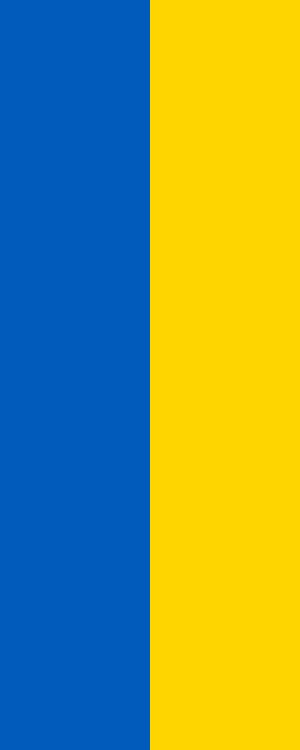
Ukraines flag / Farvespecifikationer
Bannerflag
Ukraines flag blev taget i brug i 1918 og består af to lige store horisontale bånd, hvor det øverste er blåt, og det nederste er gult.